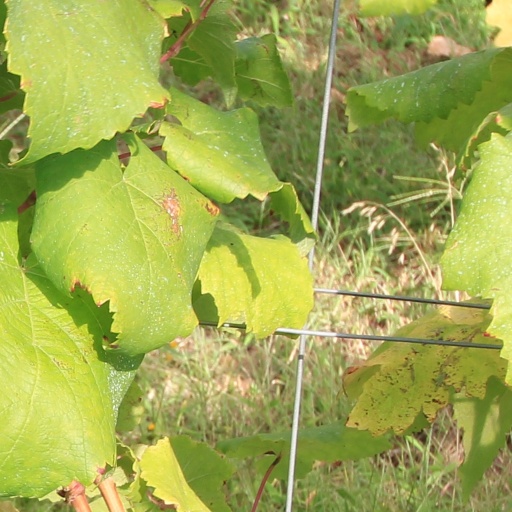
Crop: grape